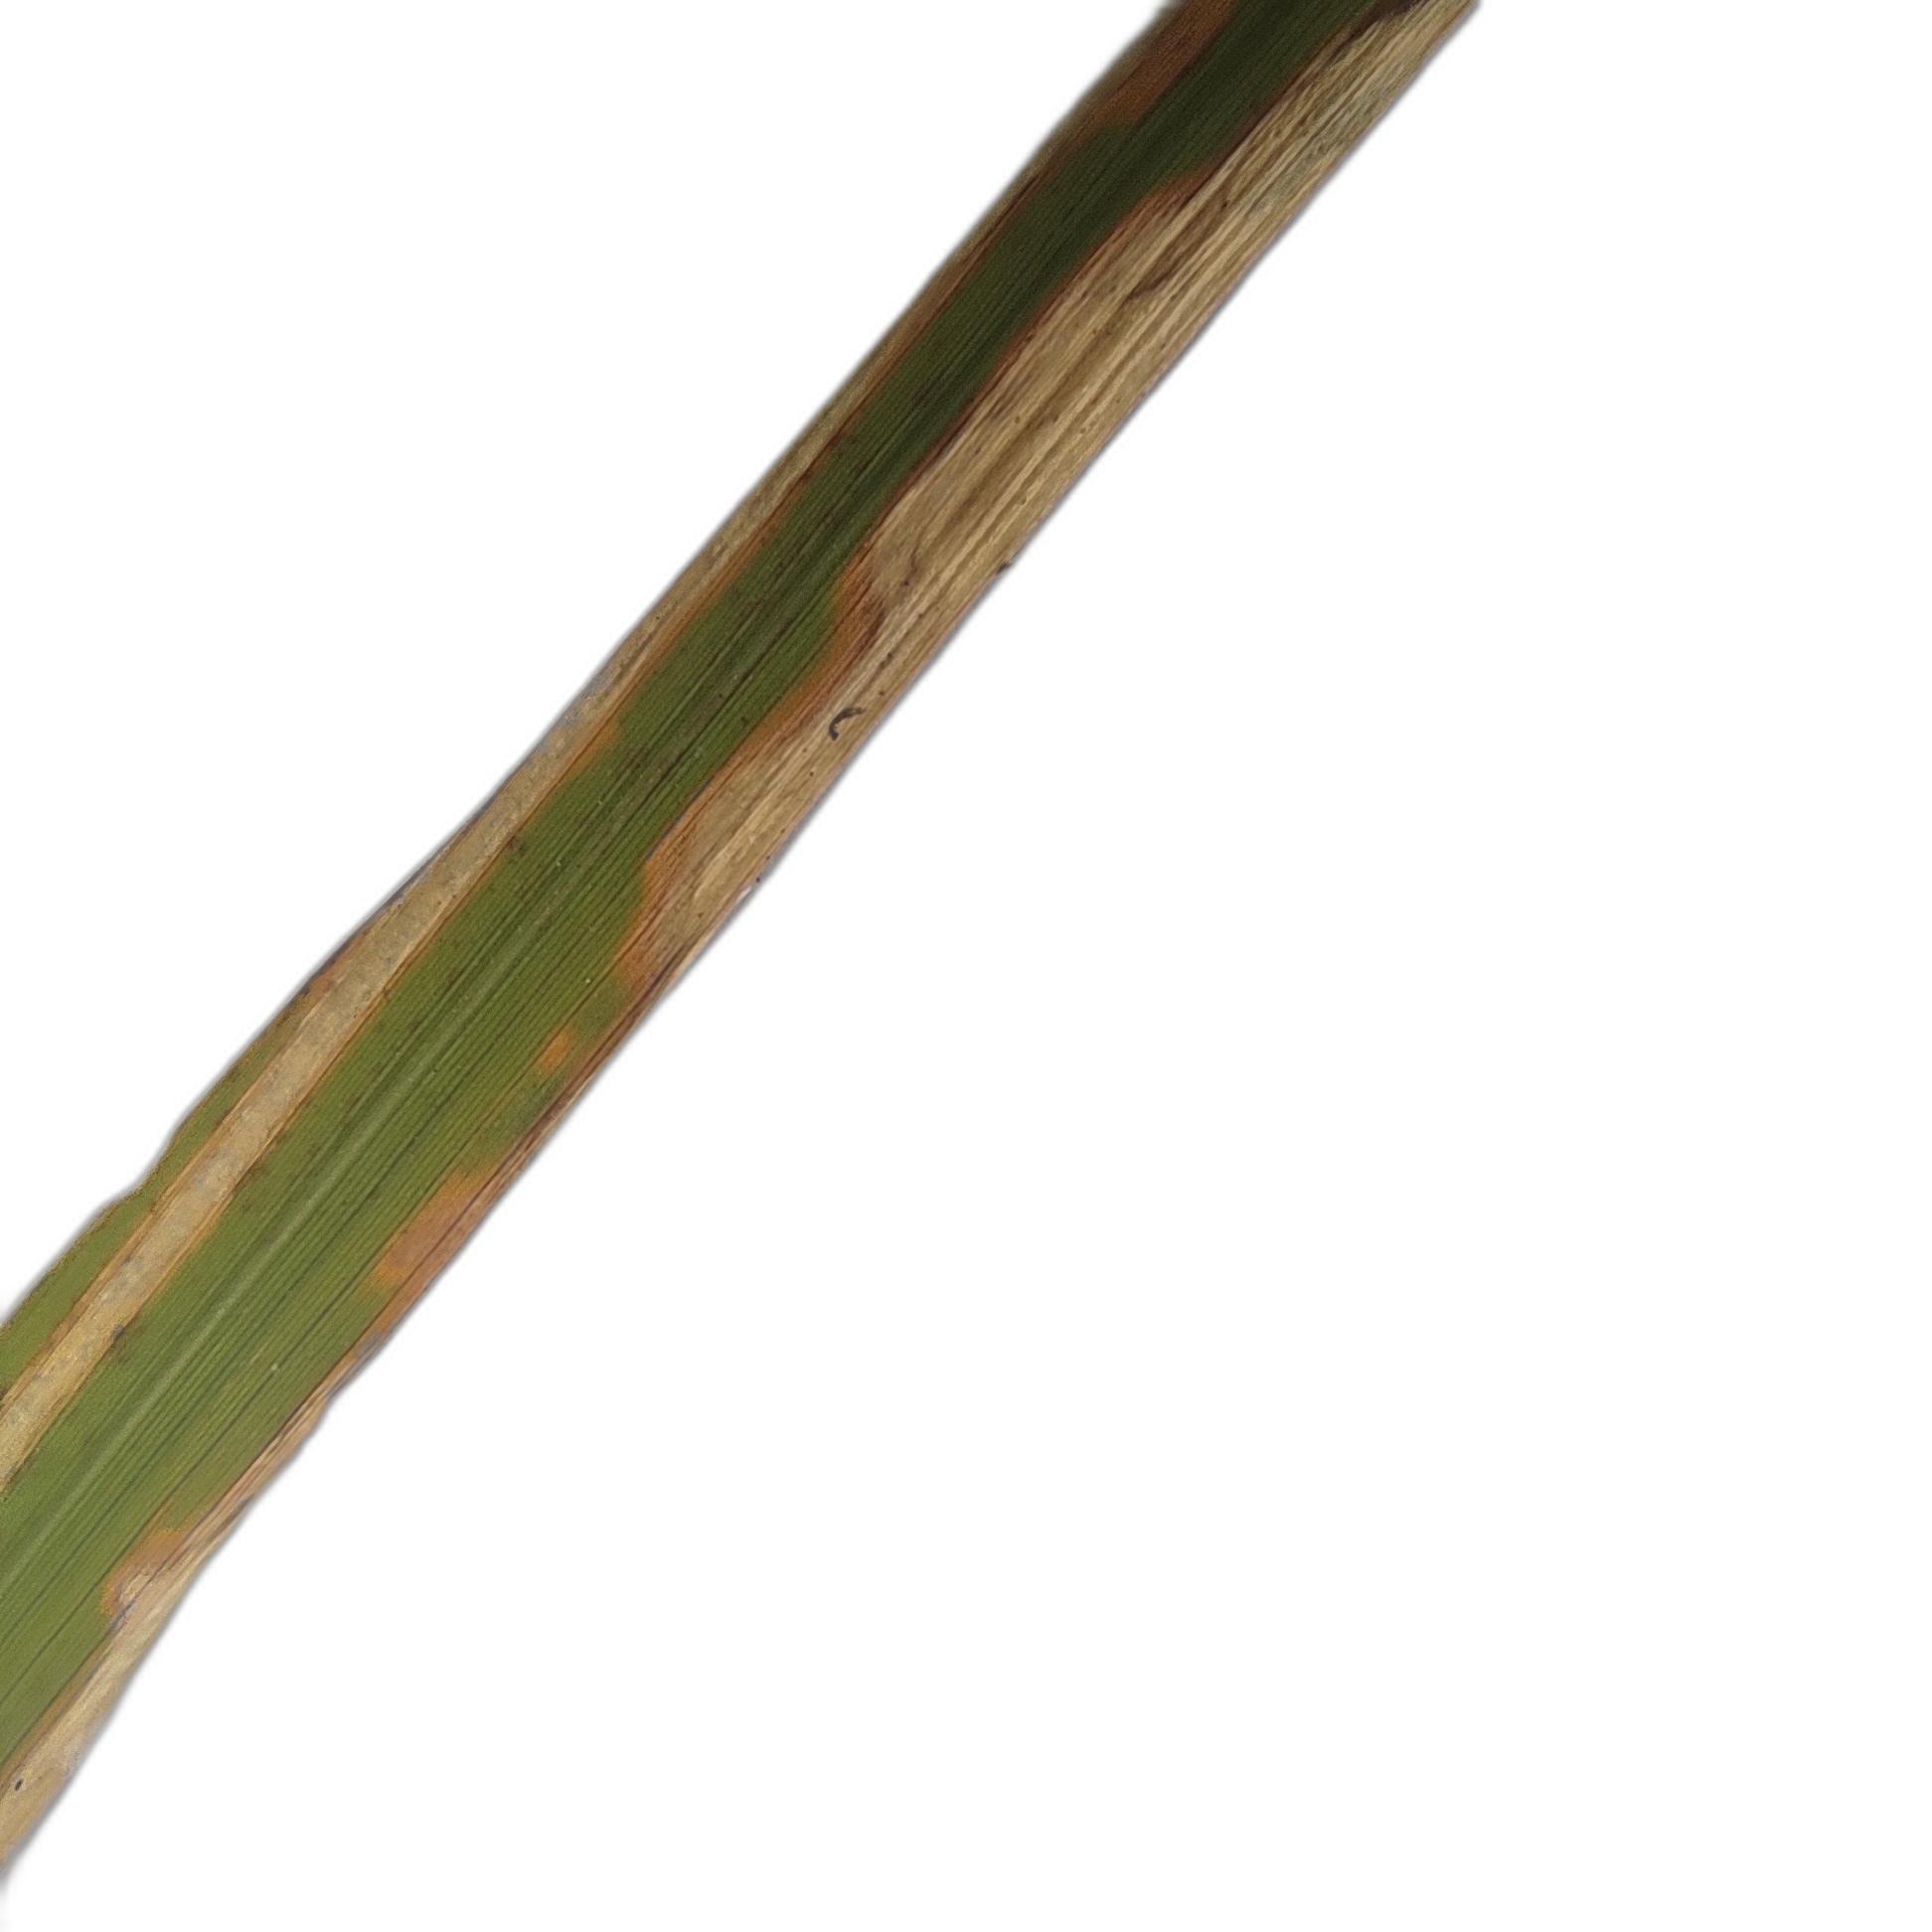
Label: Leaf Scald